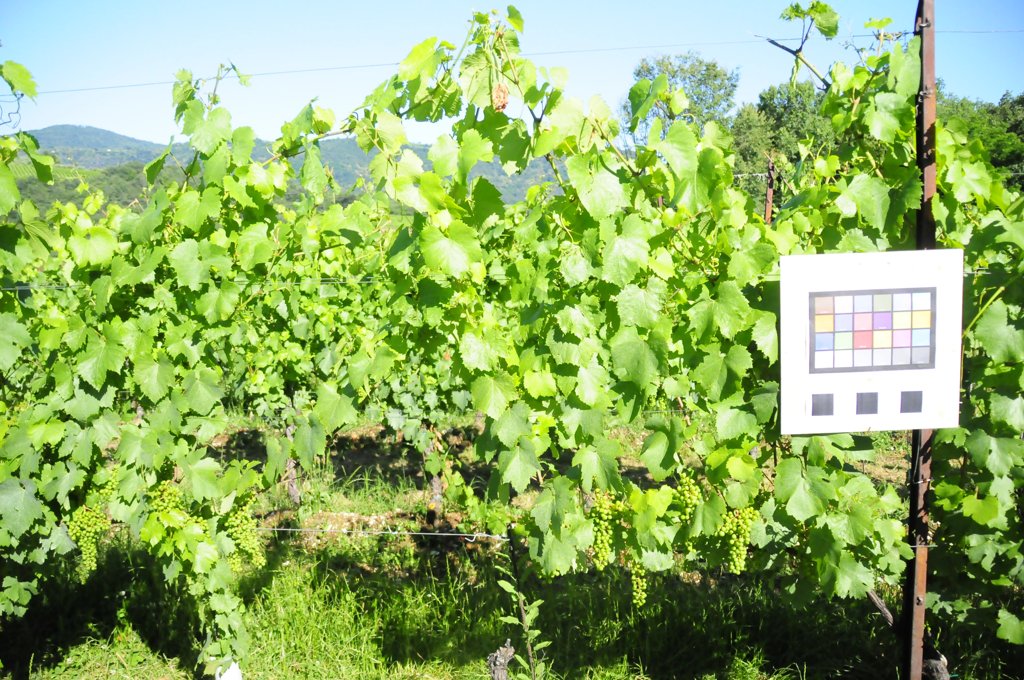
Berries visible: 514
Grape clusters: 9